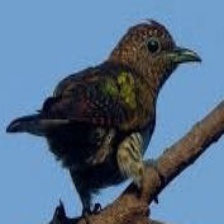
Species: AFRICAN EMERALD CUCKOO
Scientific name: CHRYSOCOCCYX CUPREUS